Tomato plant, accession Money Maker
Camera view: vertical (180 deg); turntable rotation: 330 degrees
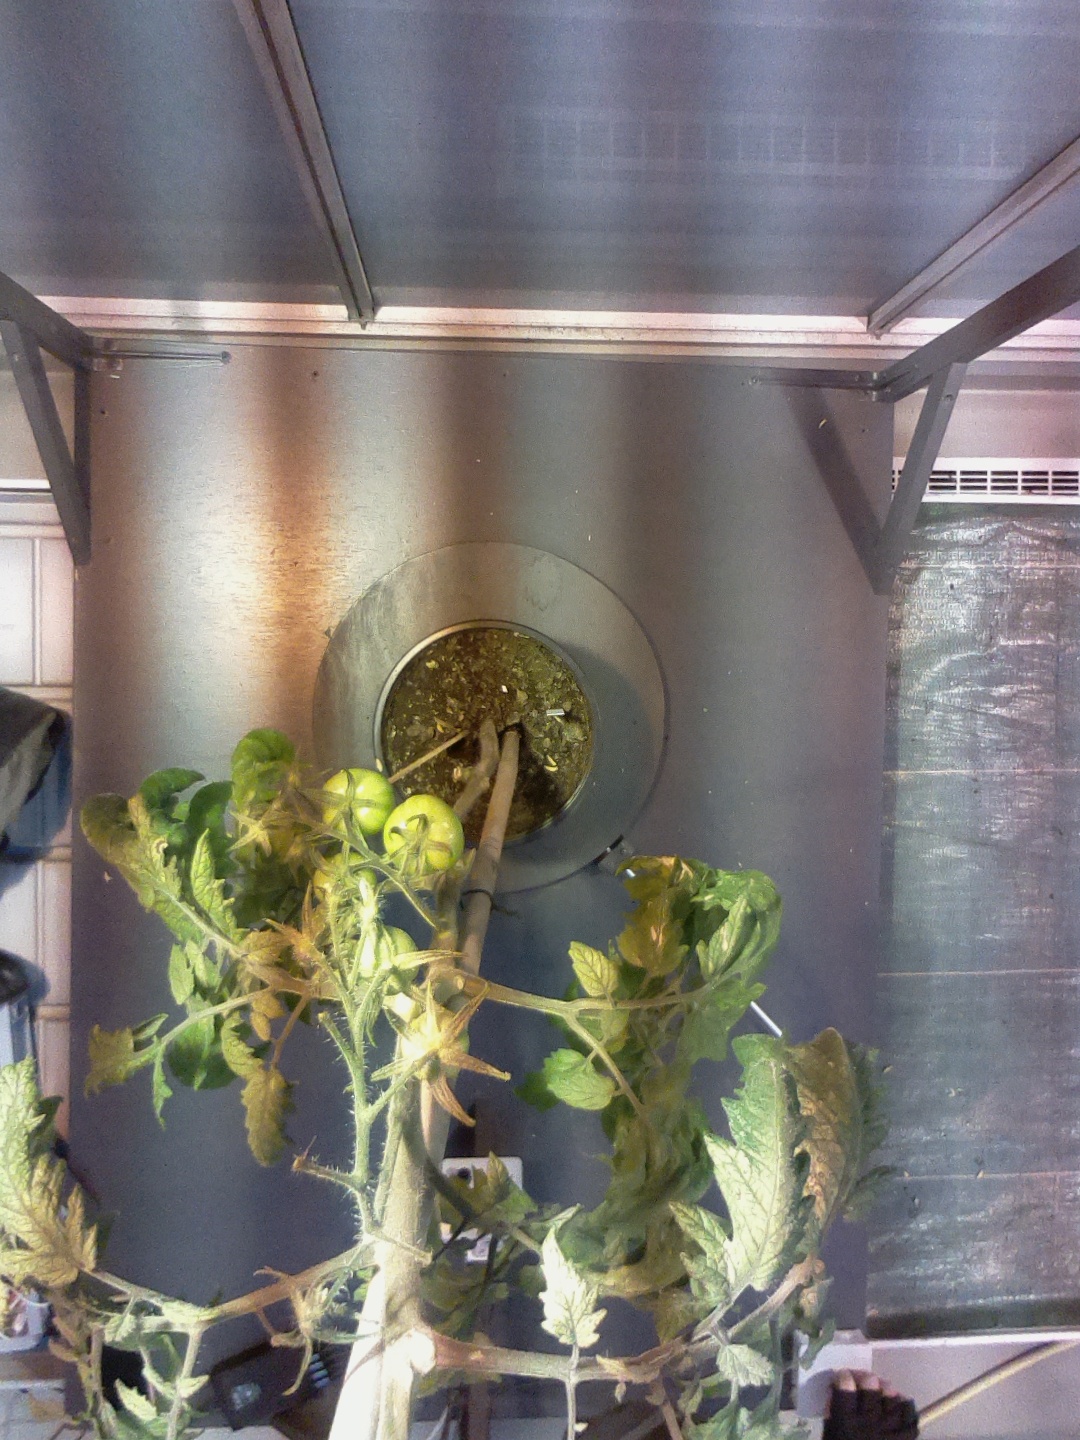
BBCH growth stage 77: 70%-80% of final fruit size